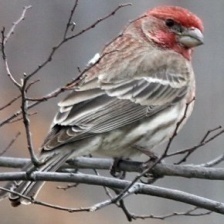
Species: HOUSE FINCH
Scientific name: HAEMORHOUS MEXICANUS
ImageNet parent category: house_finch